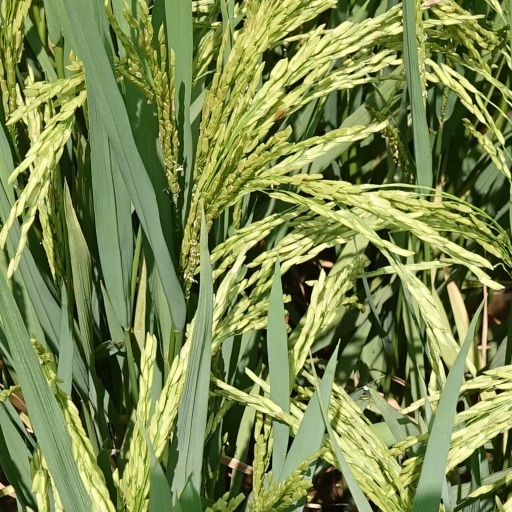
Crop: rice